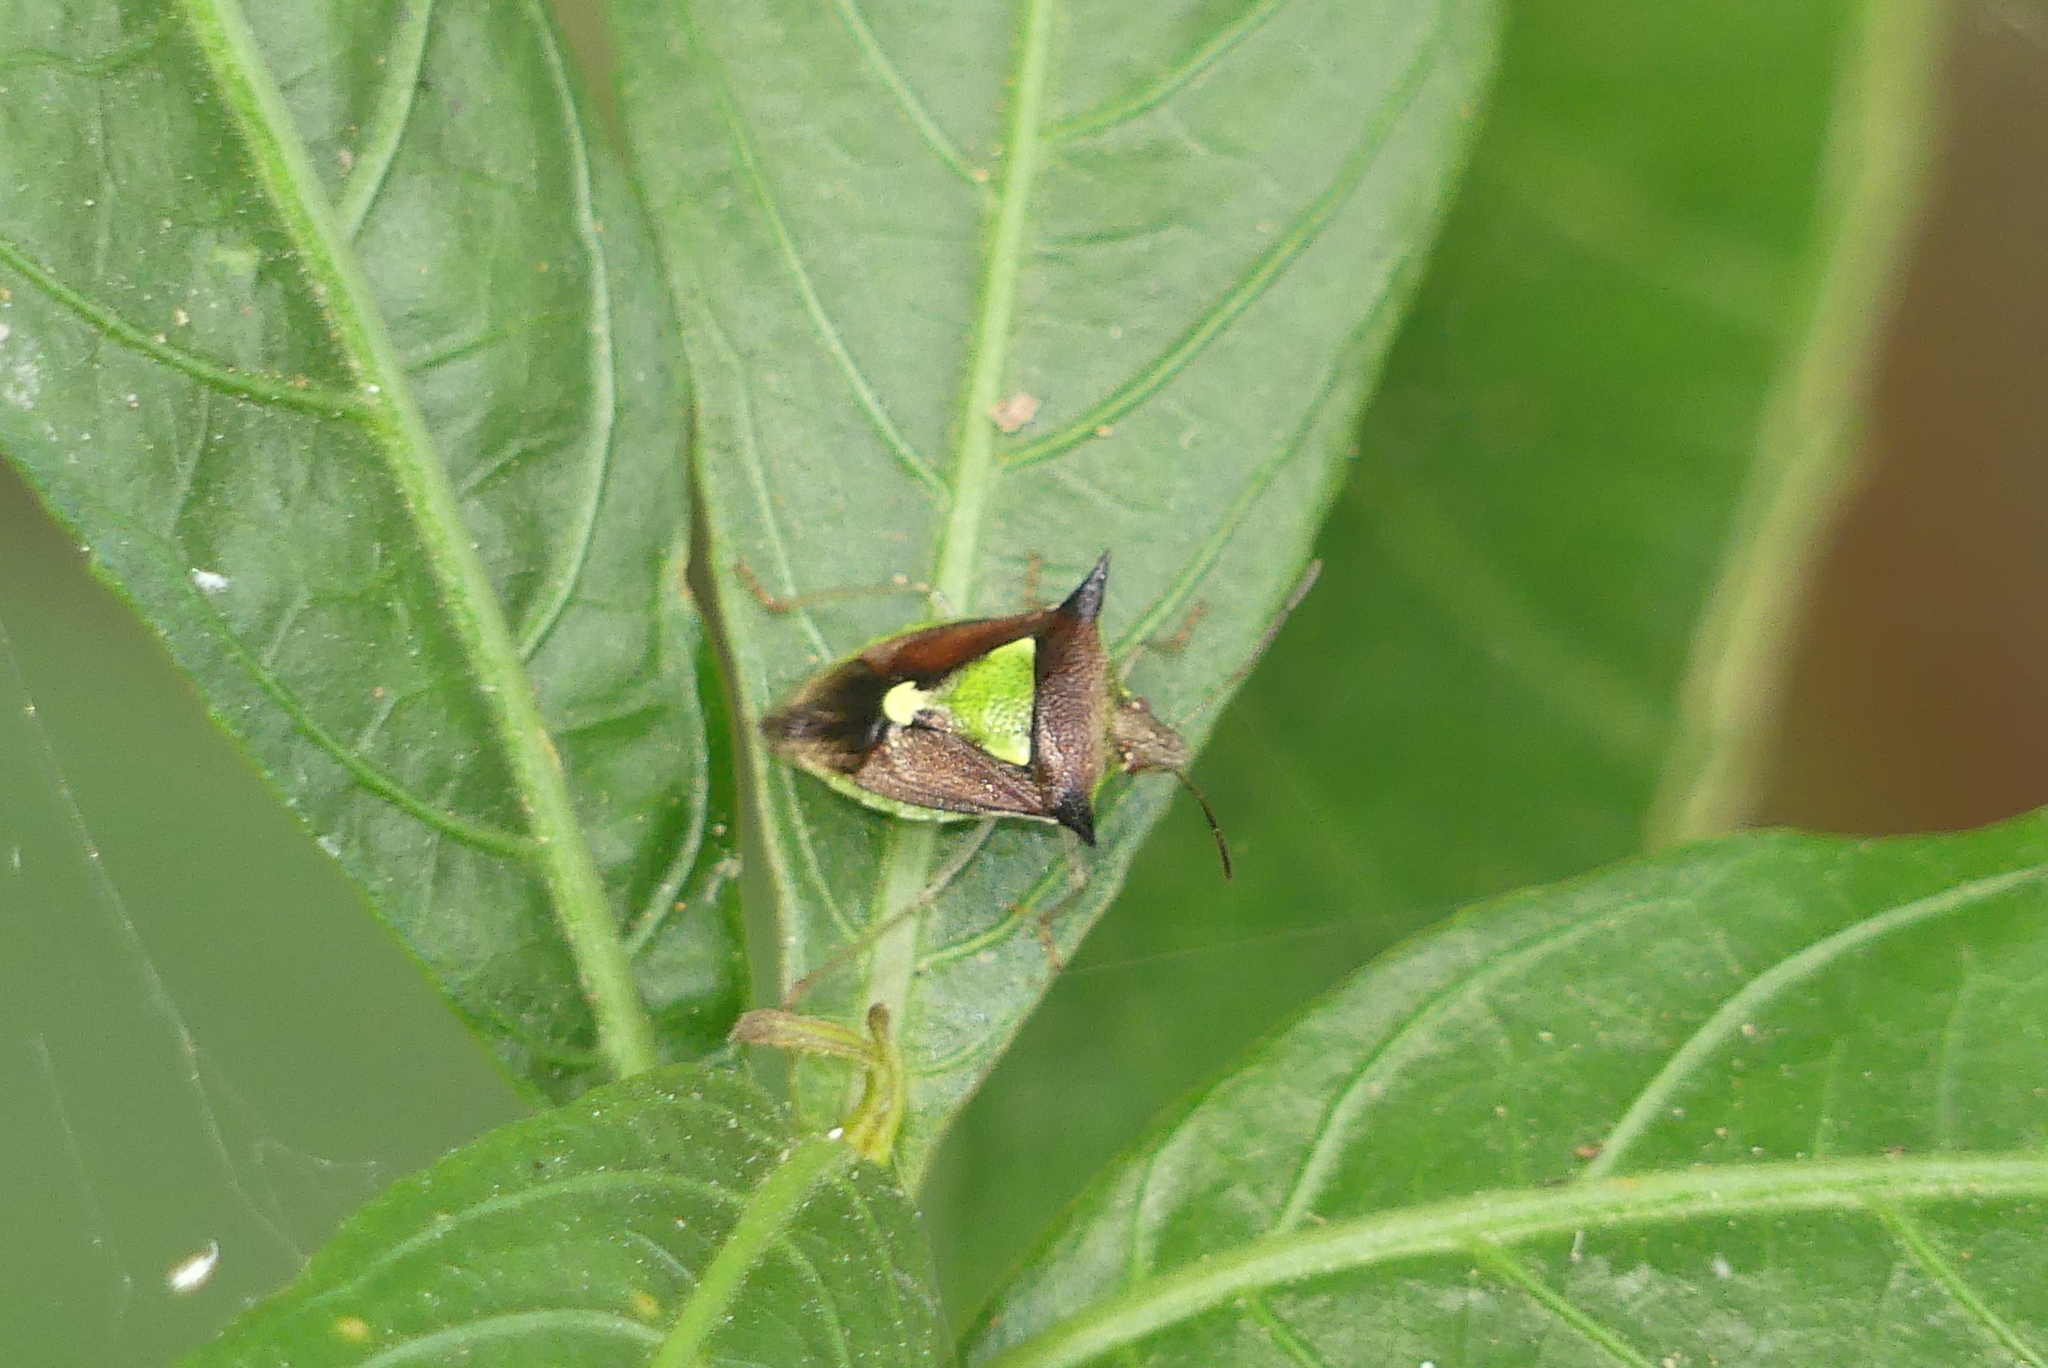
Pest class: stink_bug